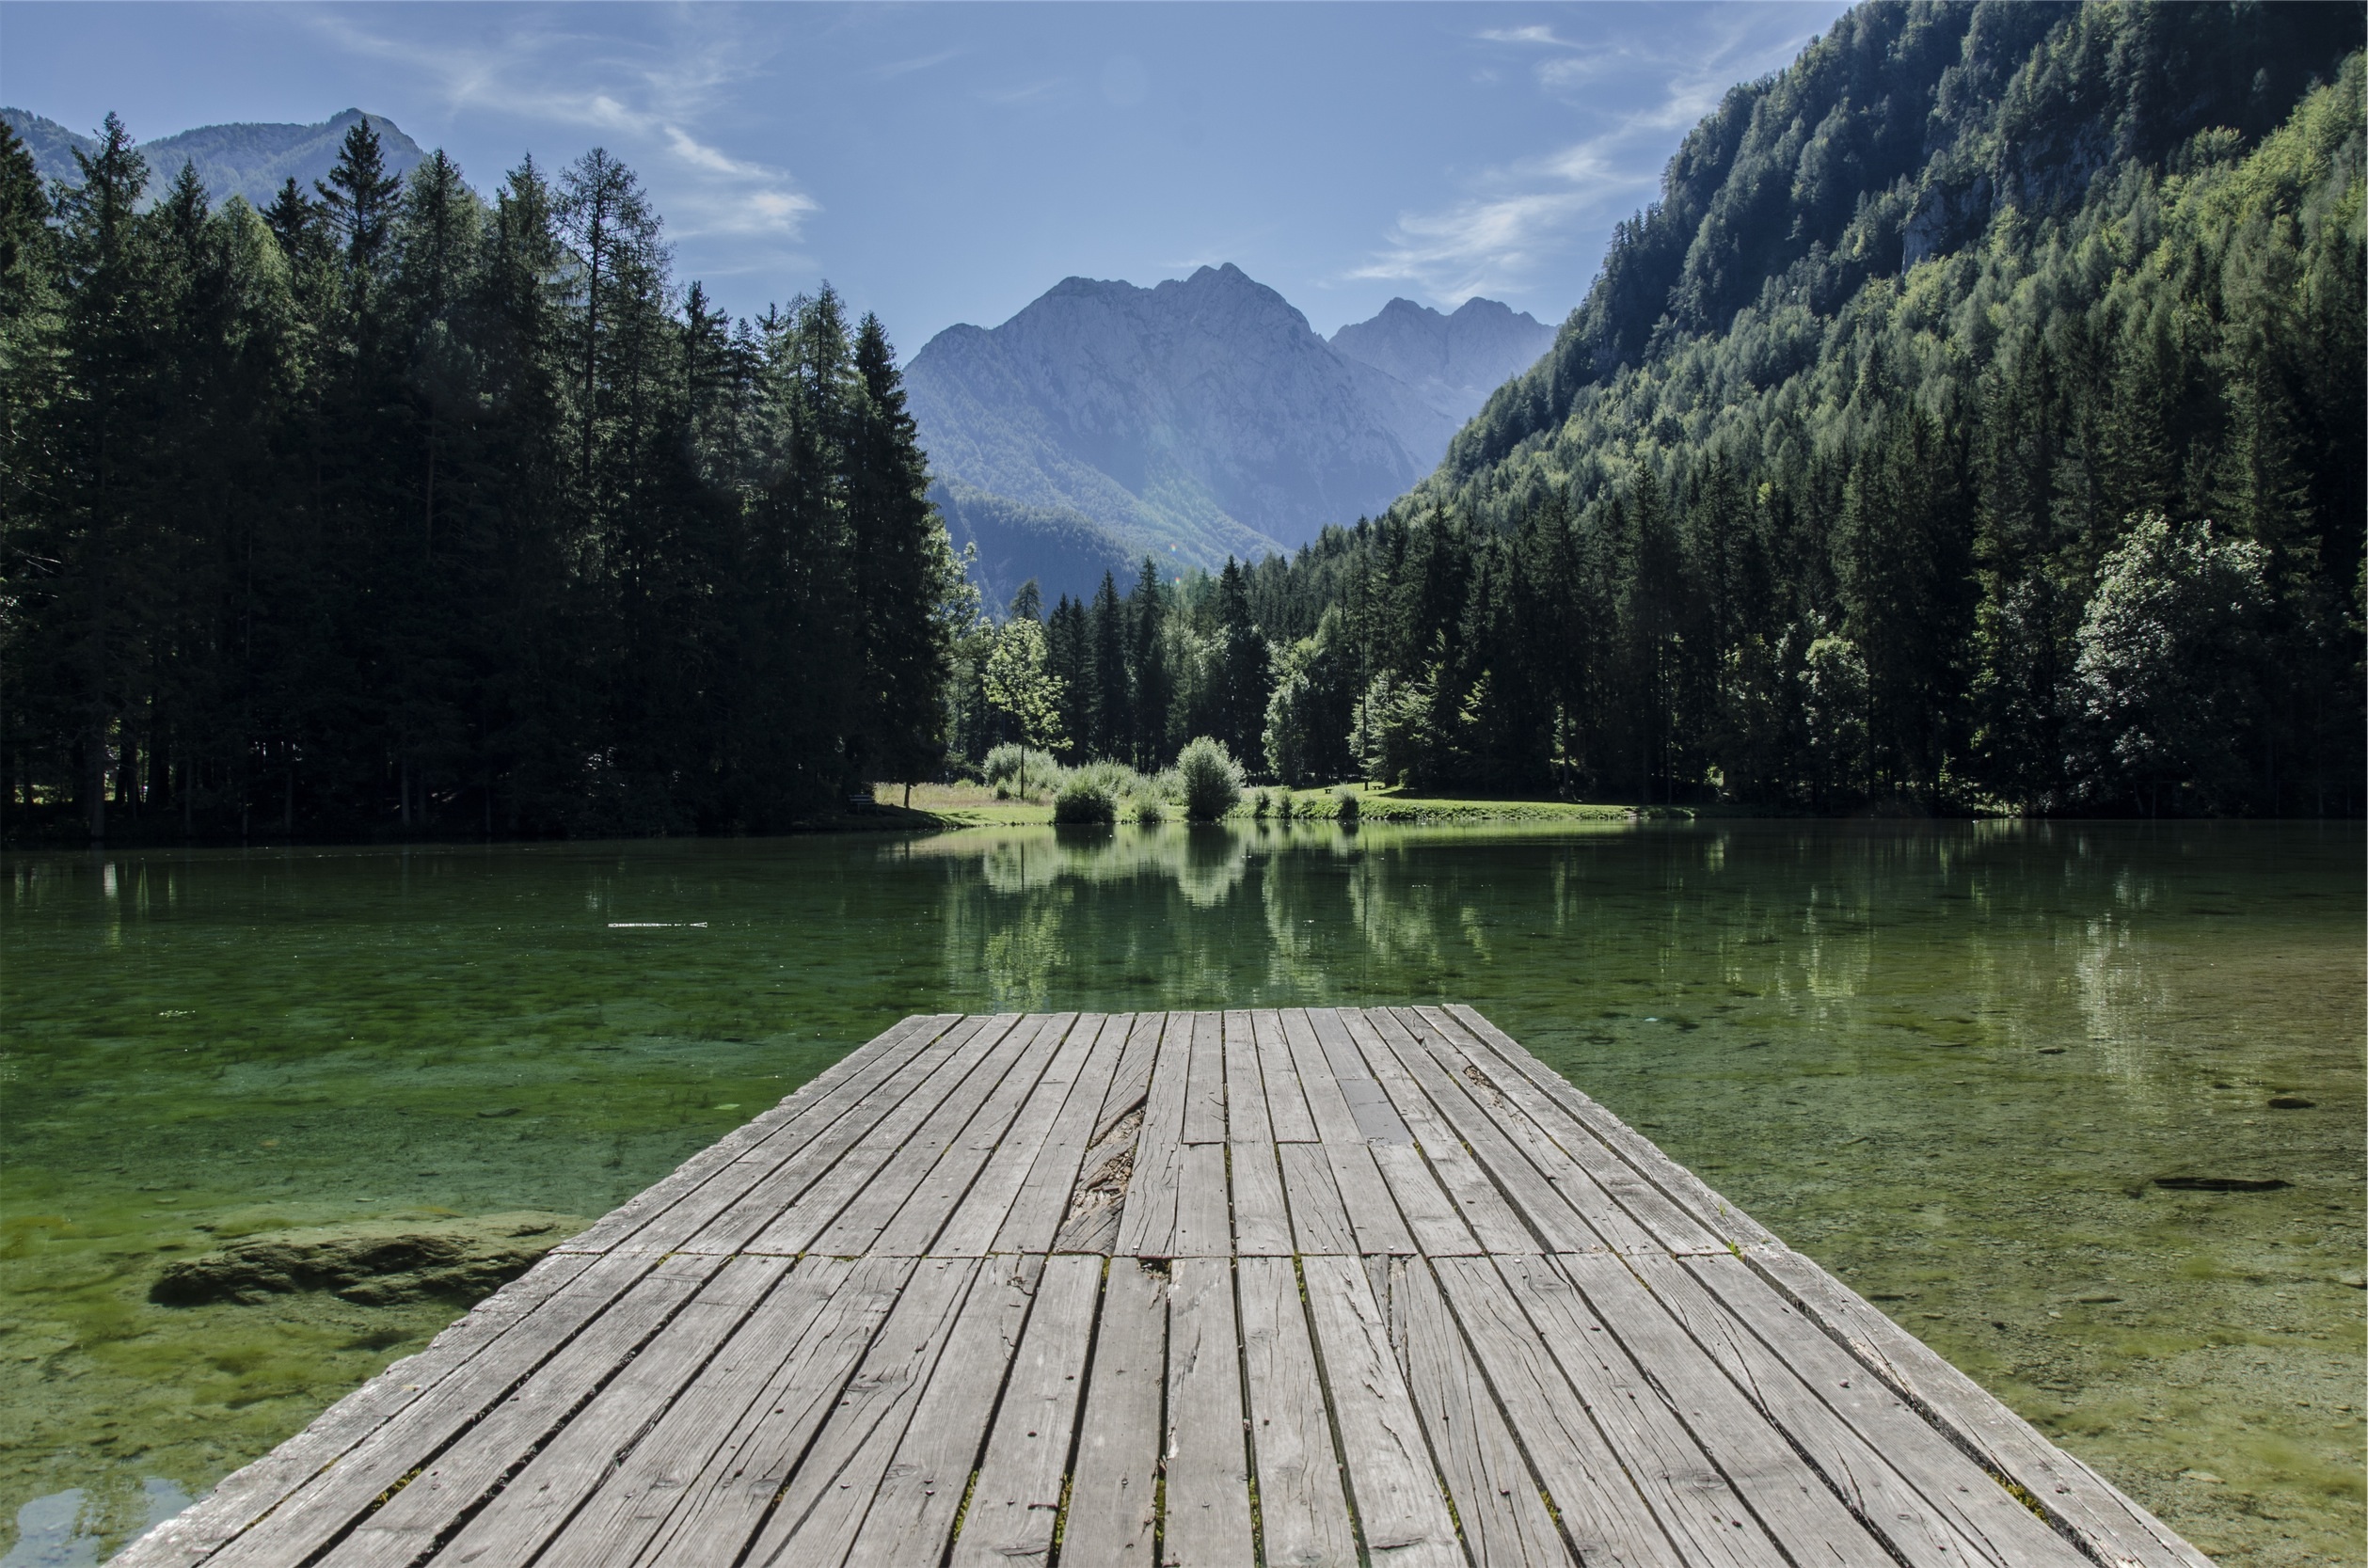
tree, water, nature, forest, wilderness, mountain, dock, sky, wood, lake, river, mountain range, green, reflection, park, reservoir, body of water, trees, outdoors, mountains, planks, habitat, natural environment